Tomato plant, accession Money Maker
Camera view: tilt-top (135 deg); turntable rotation: 90 degrees
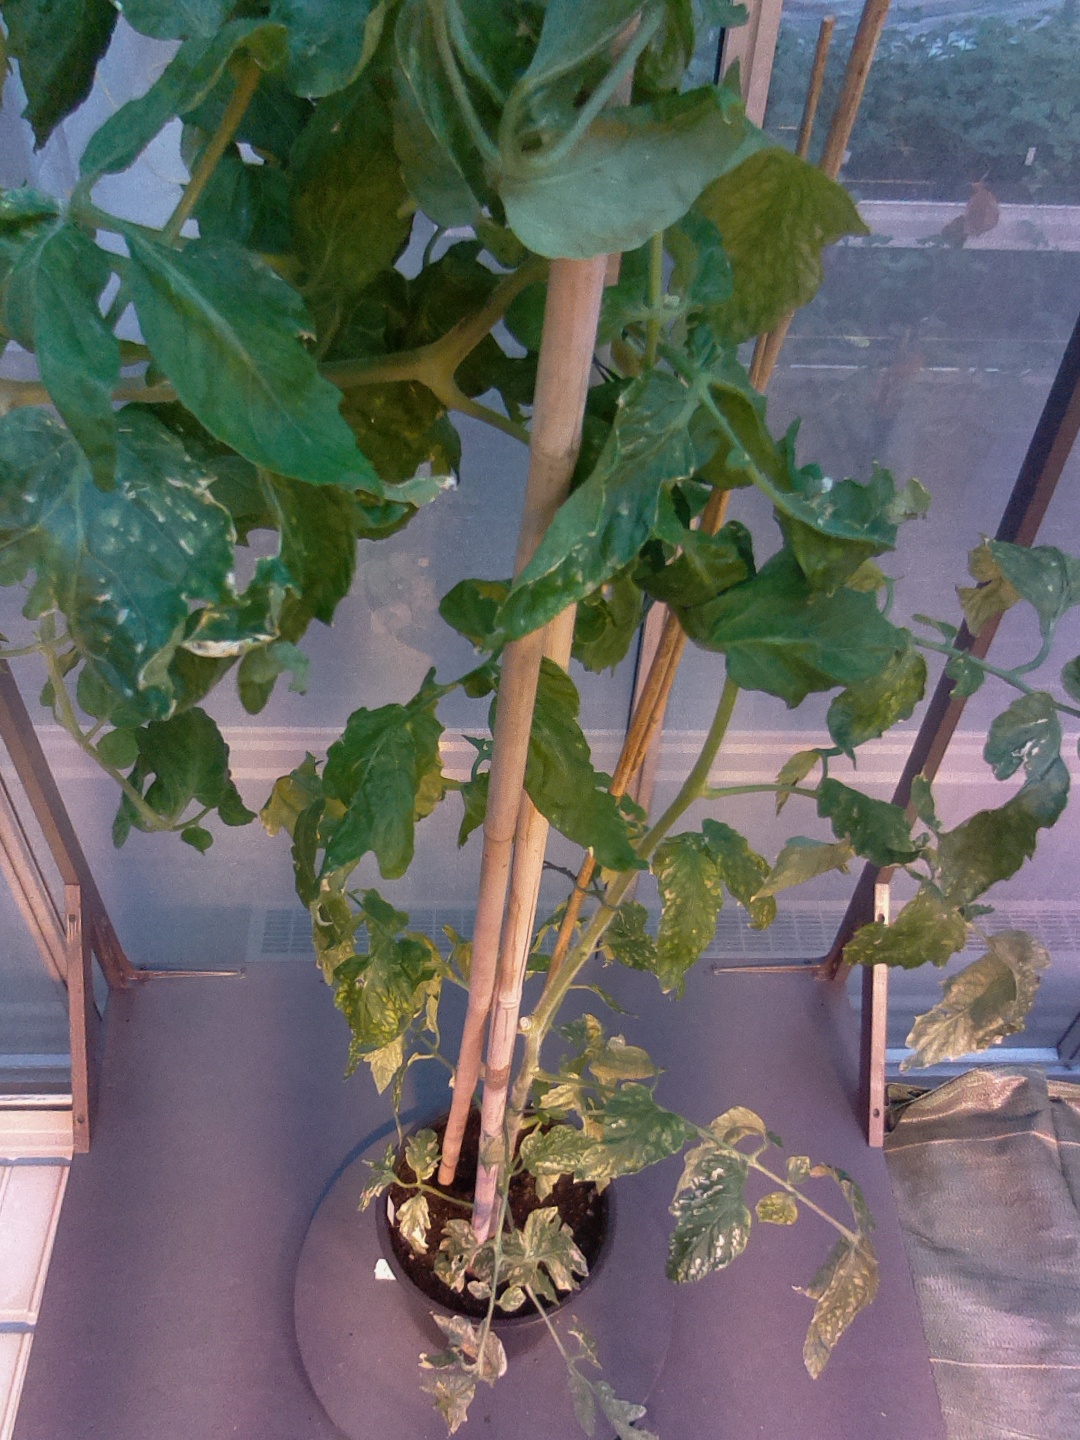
BBCH growth stage 74: 40%-50% of final fruit size